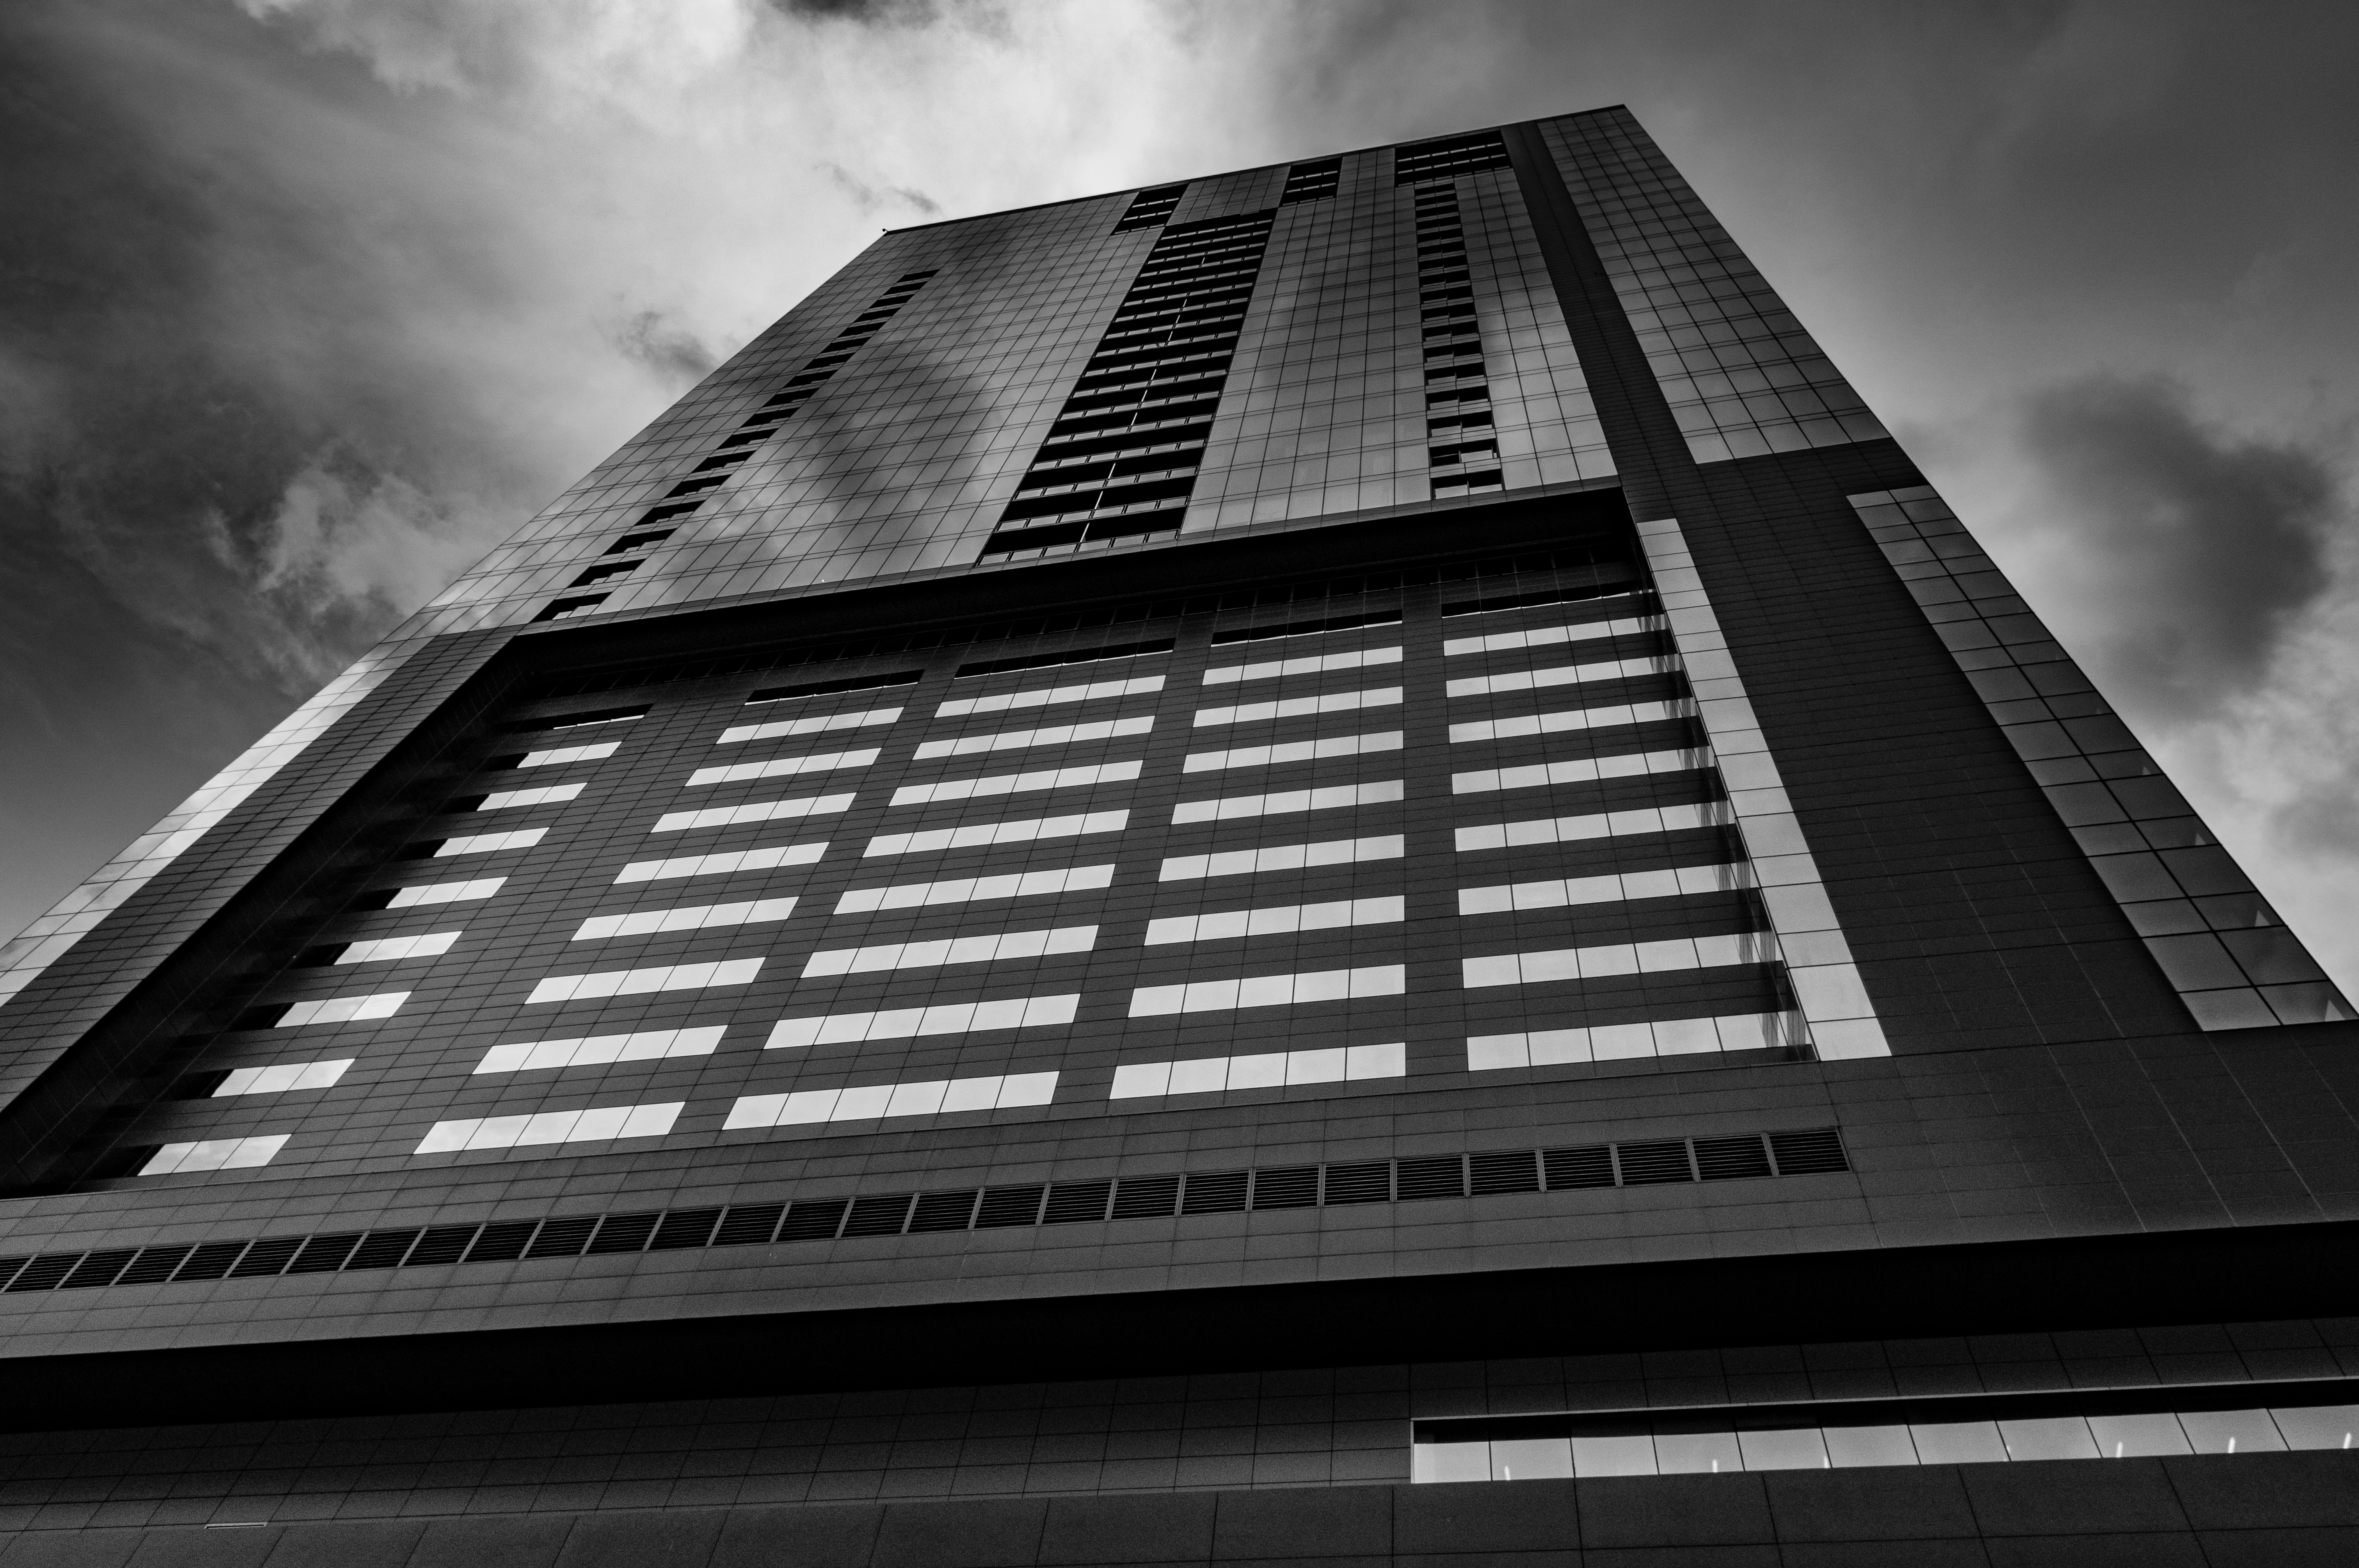
work, light, black and white, architecture, sky, white, street, building, city, home, skyscraper, urban, cityscape, downtown, architect, construction, line, tower, corporate, office, facade, property, exterior, industry, business, residential, black, monochrome, apartment, modern, tower block, housing, project, design, symmetry, new, real, estate, shape, development, architectural, monochrome photography, brutalist architecture